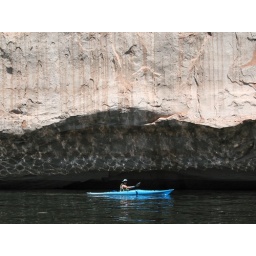
The water reflecting on the rock walls above Kristin.